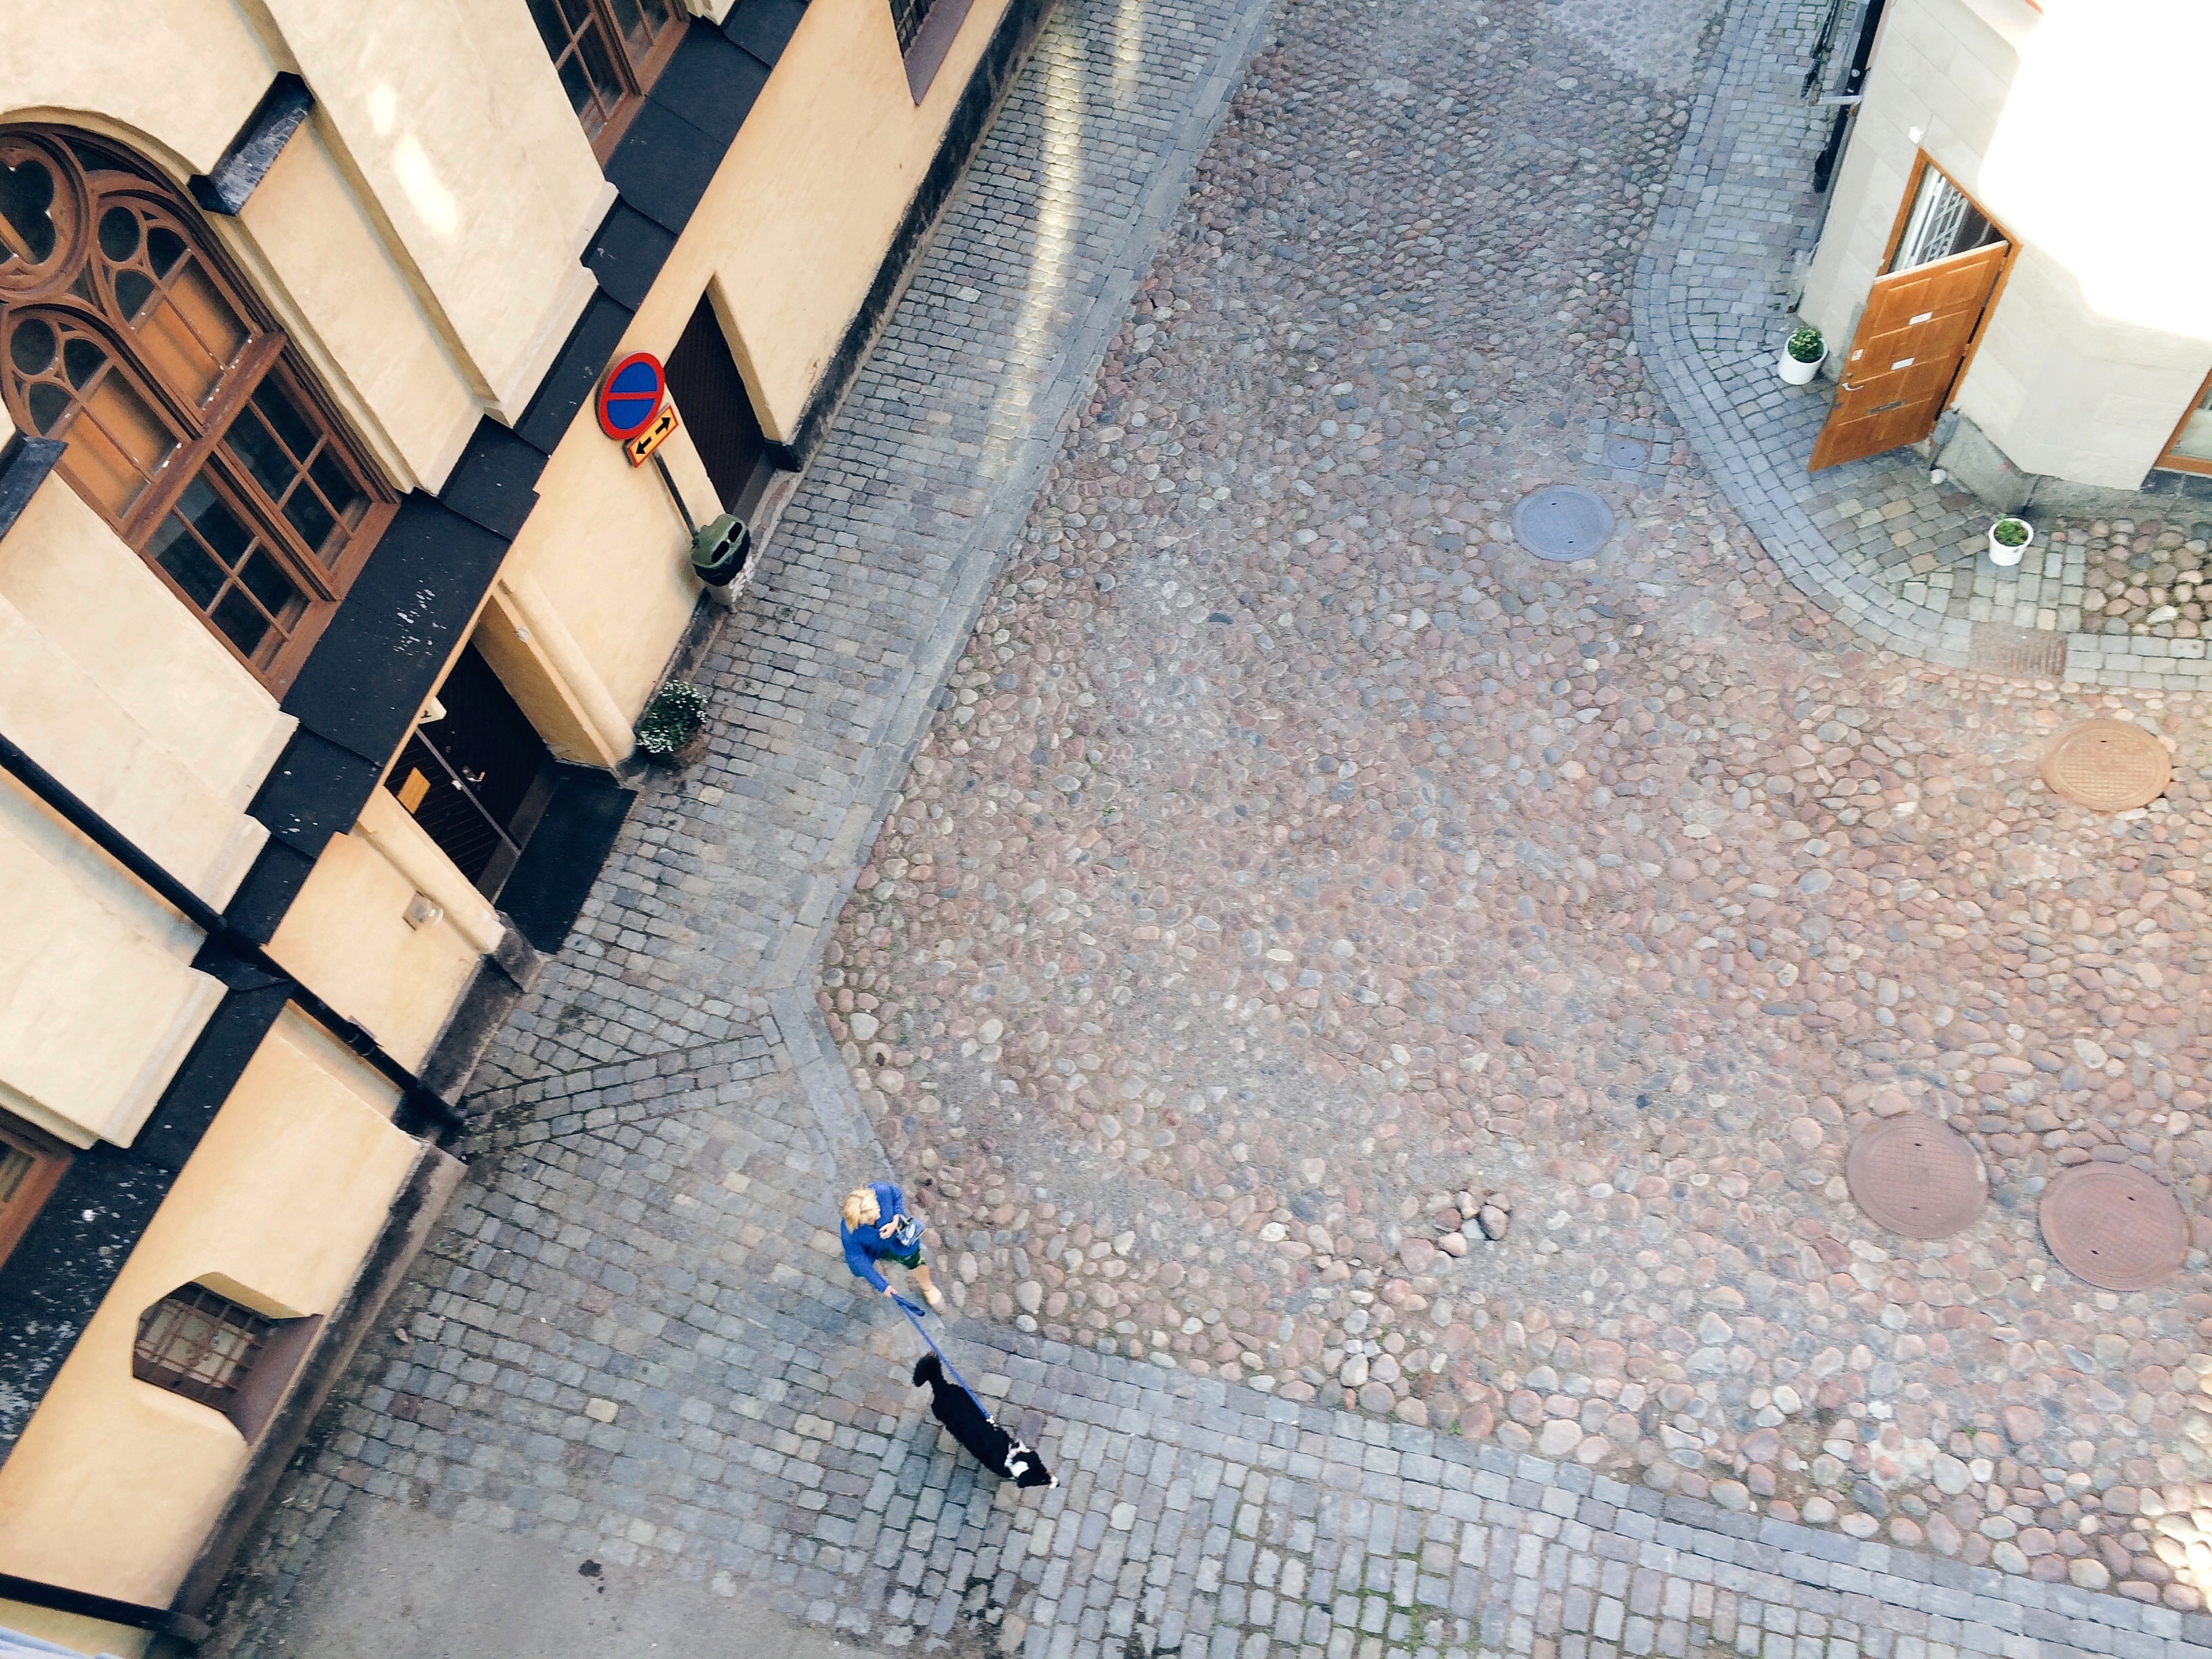
road, floor, roof, wall, asphalt, lane, material, flooring, road surface